Viking B-8 Kittyhawk

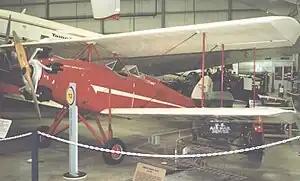
Viking B-8 Kittyhawk on display at the New England Air Museum, Windsor Locks, Connecticut in June 2005

The Viking B-8 Kittyhawk was developed from the Bourdon B-4 Kittyhawk, 31 examples being built during 1930 and 1931 at Viking's factory in New Haven, Connecticut. Some aircraft were fitted with EDO floats for operation from water.